Kepler-47

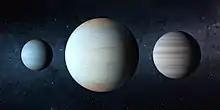
Artist's depiction of the relative sizes of the three planets in the Kepler-47 system. From the left: Kepler-47b; Kepler-47d; and Kepler-47c.

Kepler-47b is a Neptune class planet and the innermost planet of the Kepler-47 system. It resides close to its parent stars, at a distance of 0.2956 AU. It completes one full orbit around its parent stars in less than 50 days. The equilibrium temperature of Kepler-47b is 442 K, therefore being inhospitable to life. Due to the high equilibrium temperature of Kepler-47b, methane gas in its atmosphere would be broken into other compounds, leading to a thick haze that would cover the planet's atmosphere. It is the smallest planet of the Kepler-47 system, being 3.1 times the size of Earth.